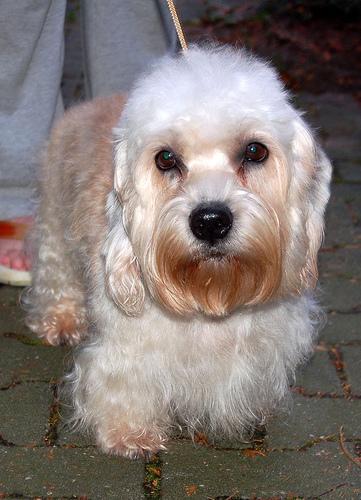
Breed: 211-n000052-Dandie_Dinmont